Prehistory of Corsica

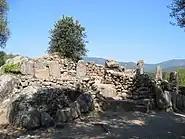
Prehistoric structures at Filitosa

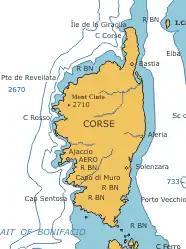
Corsica showing the maritime substructure. Sardinia is immediately to the south. During low sea levels in early post-glacial times the blue was connected land mass.

The prehistory of Corsica is analogous to the prehistories of the other islands in the Mediterranean Sea, such as Sicily, Sardinia, Malta and Cyprus, which could only be accessed by boat and featured cultures that were to some degree insular; that is, modified from the traditional Paleolithic, Mesolithic, Neolithic and Chalcolithic of European prehistoric cultures. The islands of the Aegean Sea and Crete early developed Bronze Age civilizations and are accordingly usually treated under those categories. Stone Age Crete however shares some of the features of the prehistoric Mediterranean islands.